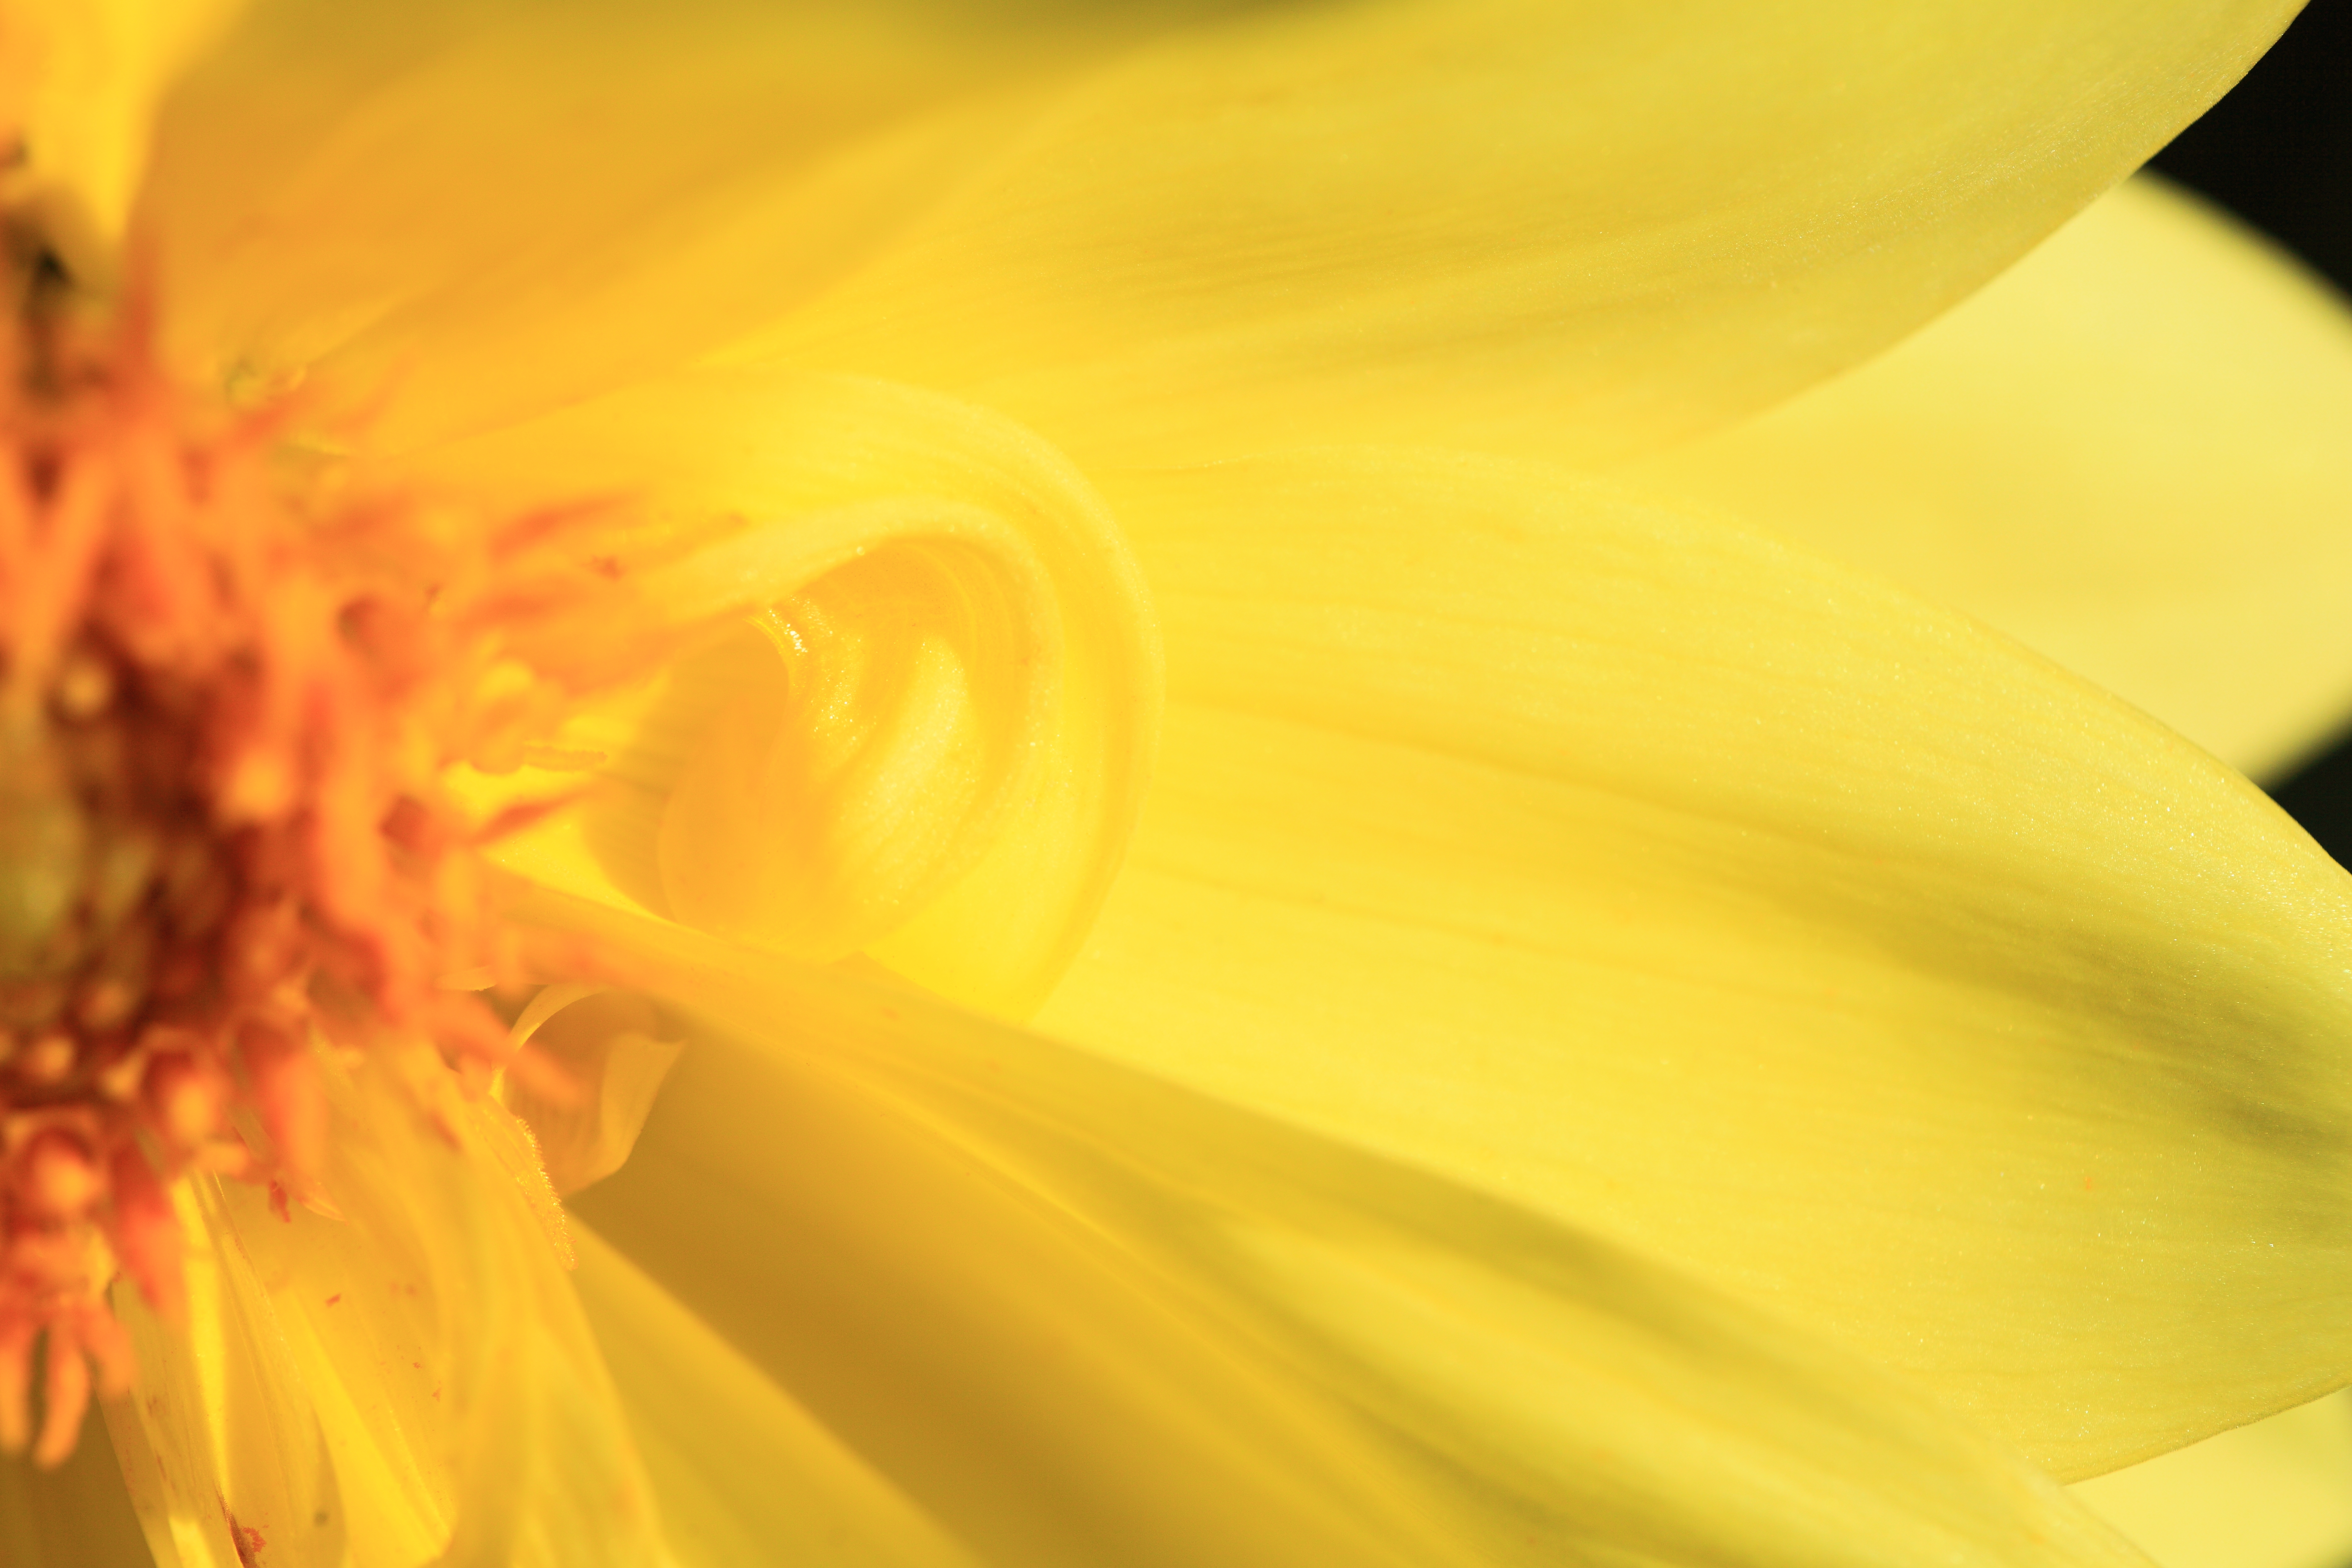
blossom, plant, photography, sunlight, leaf, flower, petal, pollen, green, high, yellow, flora, close up, dahlia, tokyo, 5d, hires, markii, hi, res, resolution, jindaishokubutsukouen, choufu, macro photography, flowering plant, daisy family, plant stem, land plant